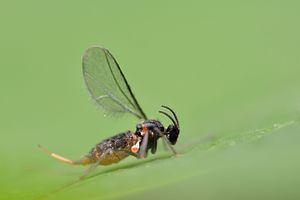
Dasineura brassicae est une espèce d'insectes diptères de la famille des Cecidomyiidae, originaire d'Europe.